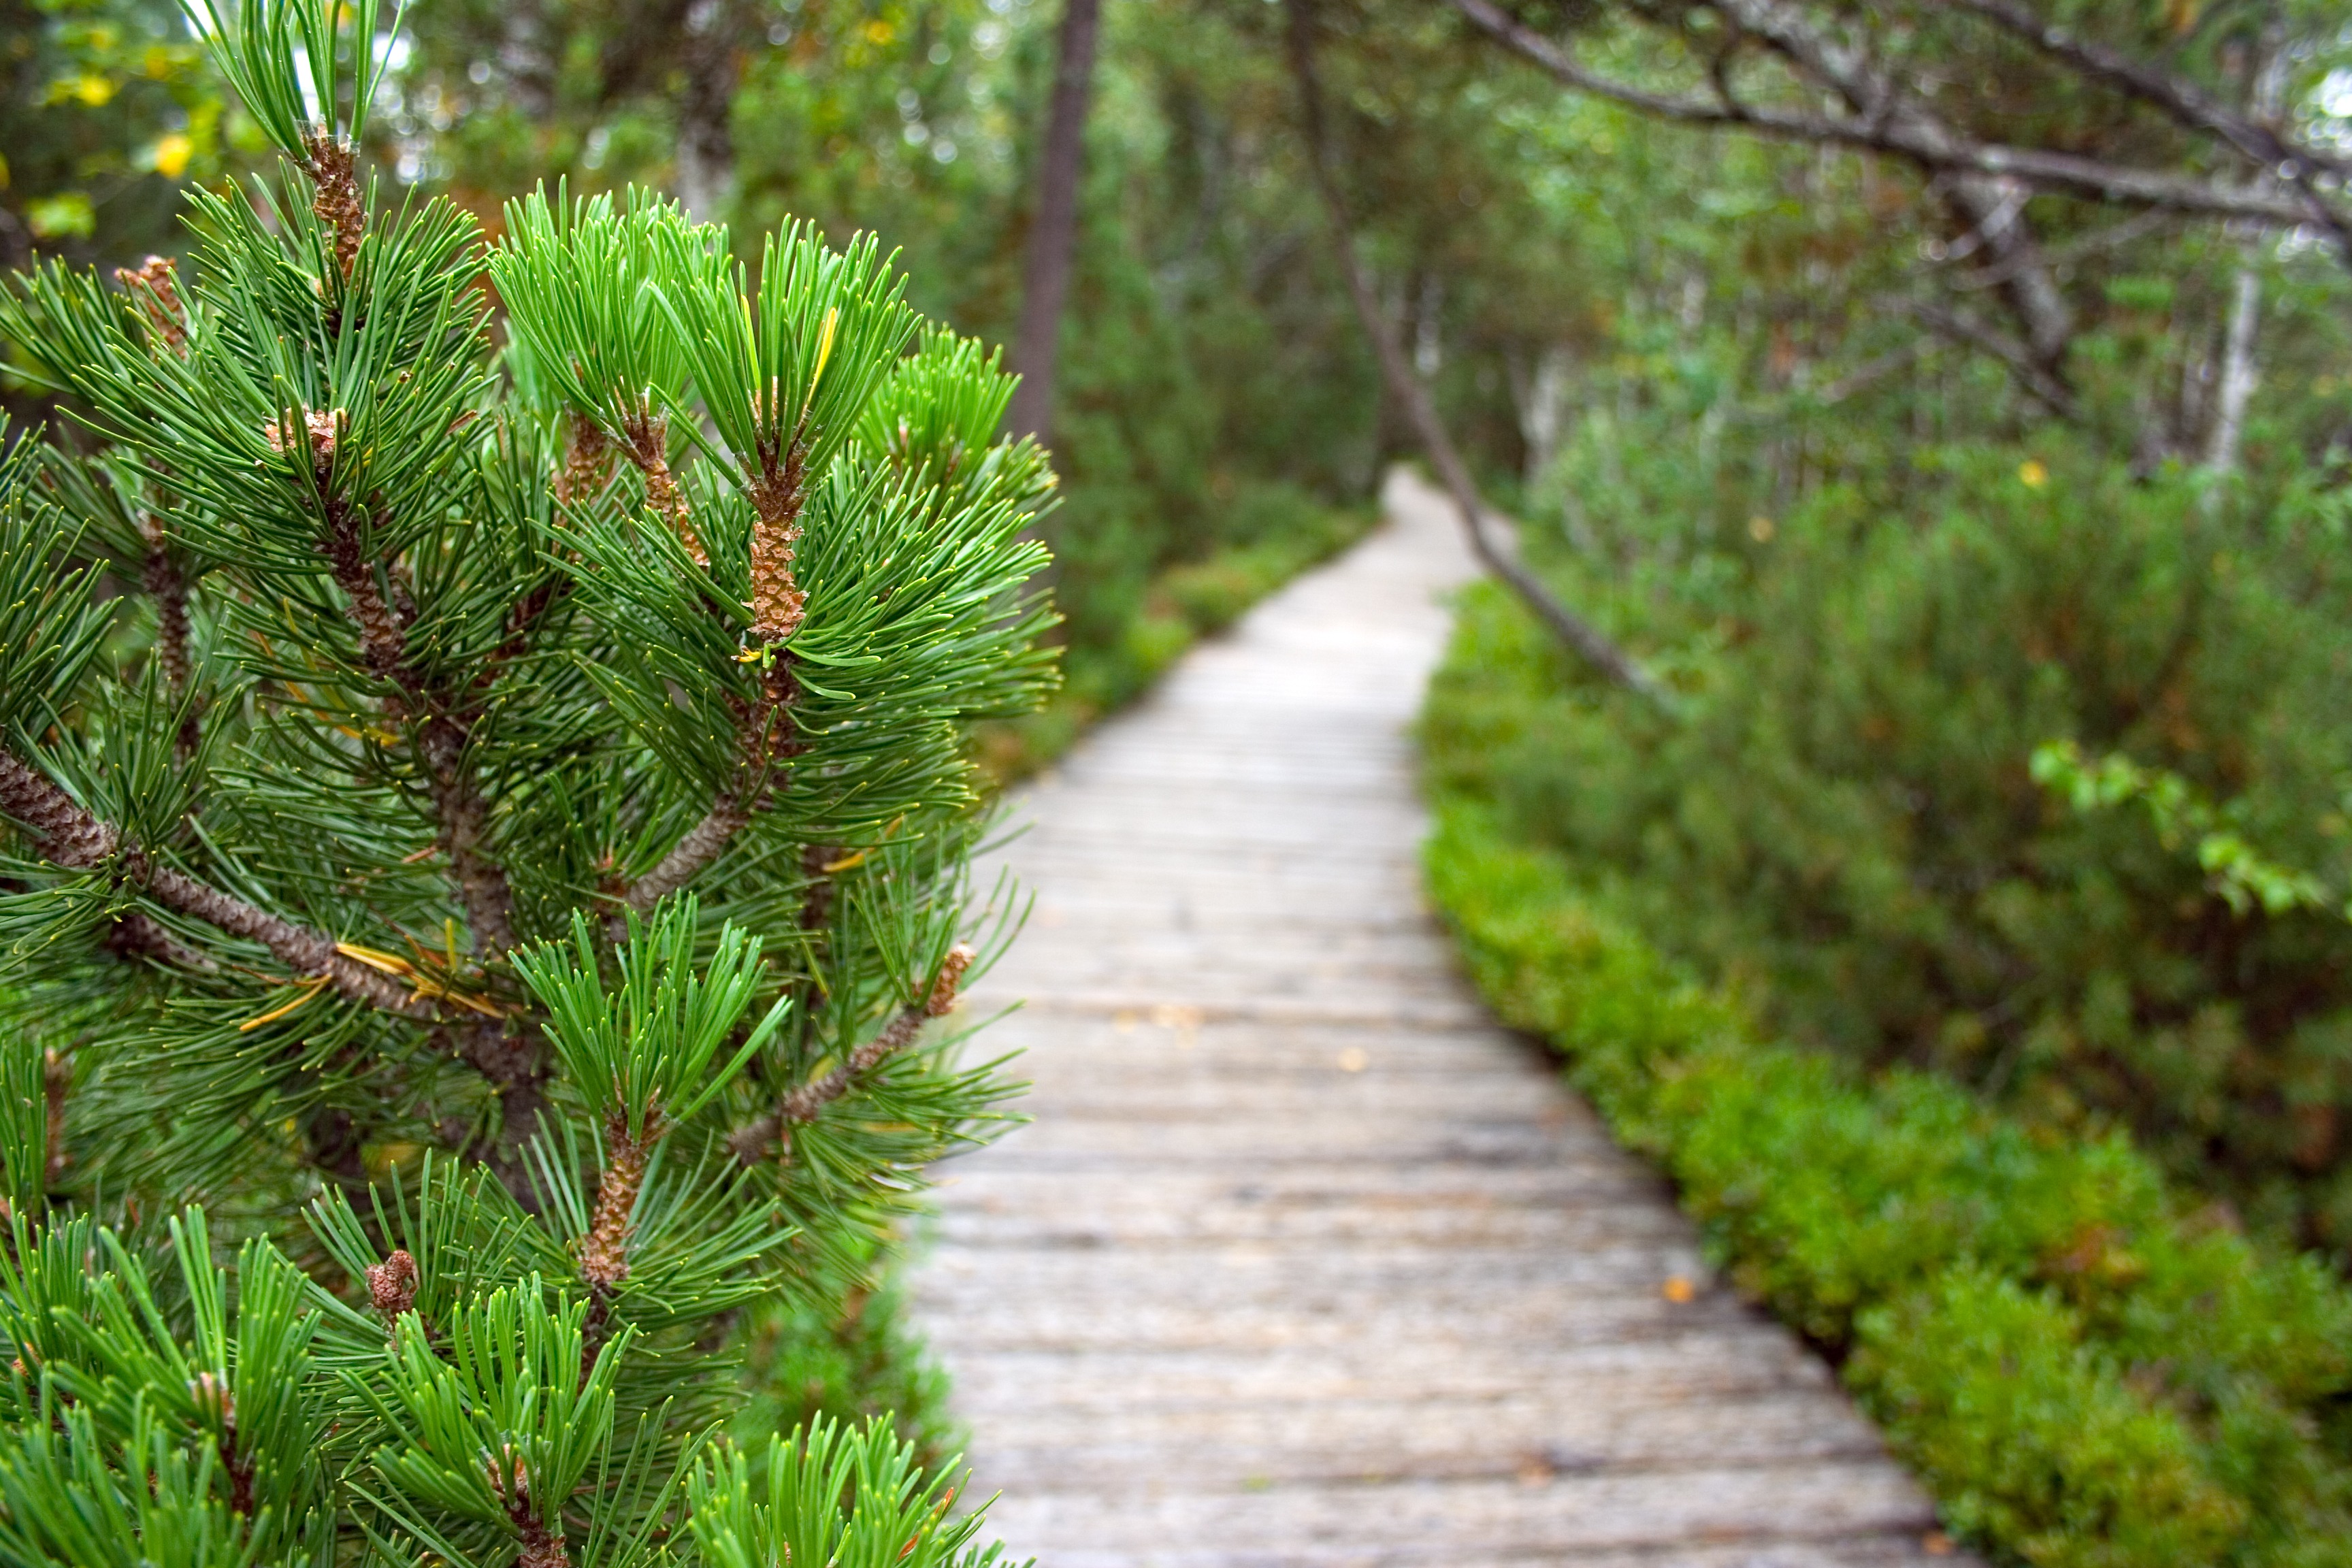
tree, path, grass, branch, plant, lawn, leaf, flower, moss, pine, green, evergreen, botany, garden, fir, conifer, moor, spruce, vegetation, shrub, woodland, larch, ecosystem, peat, biome, pine family, woody plant, temperate coniferous forest, land plant